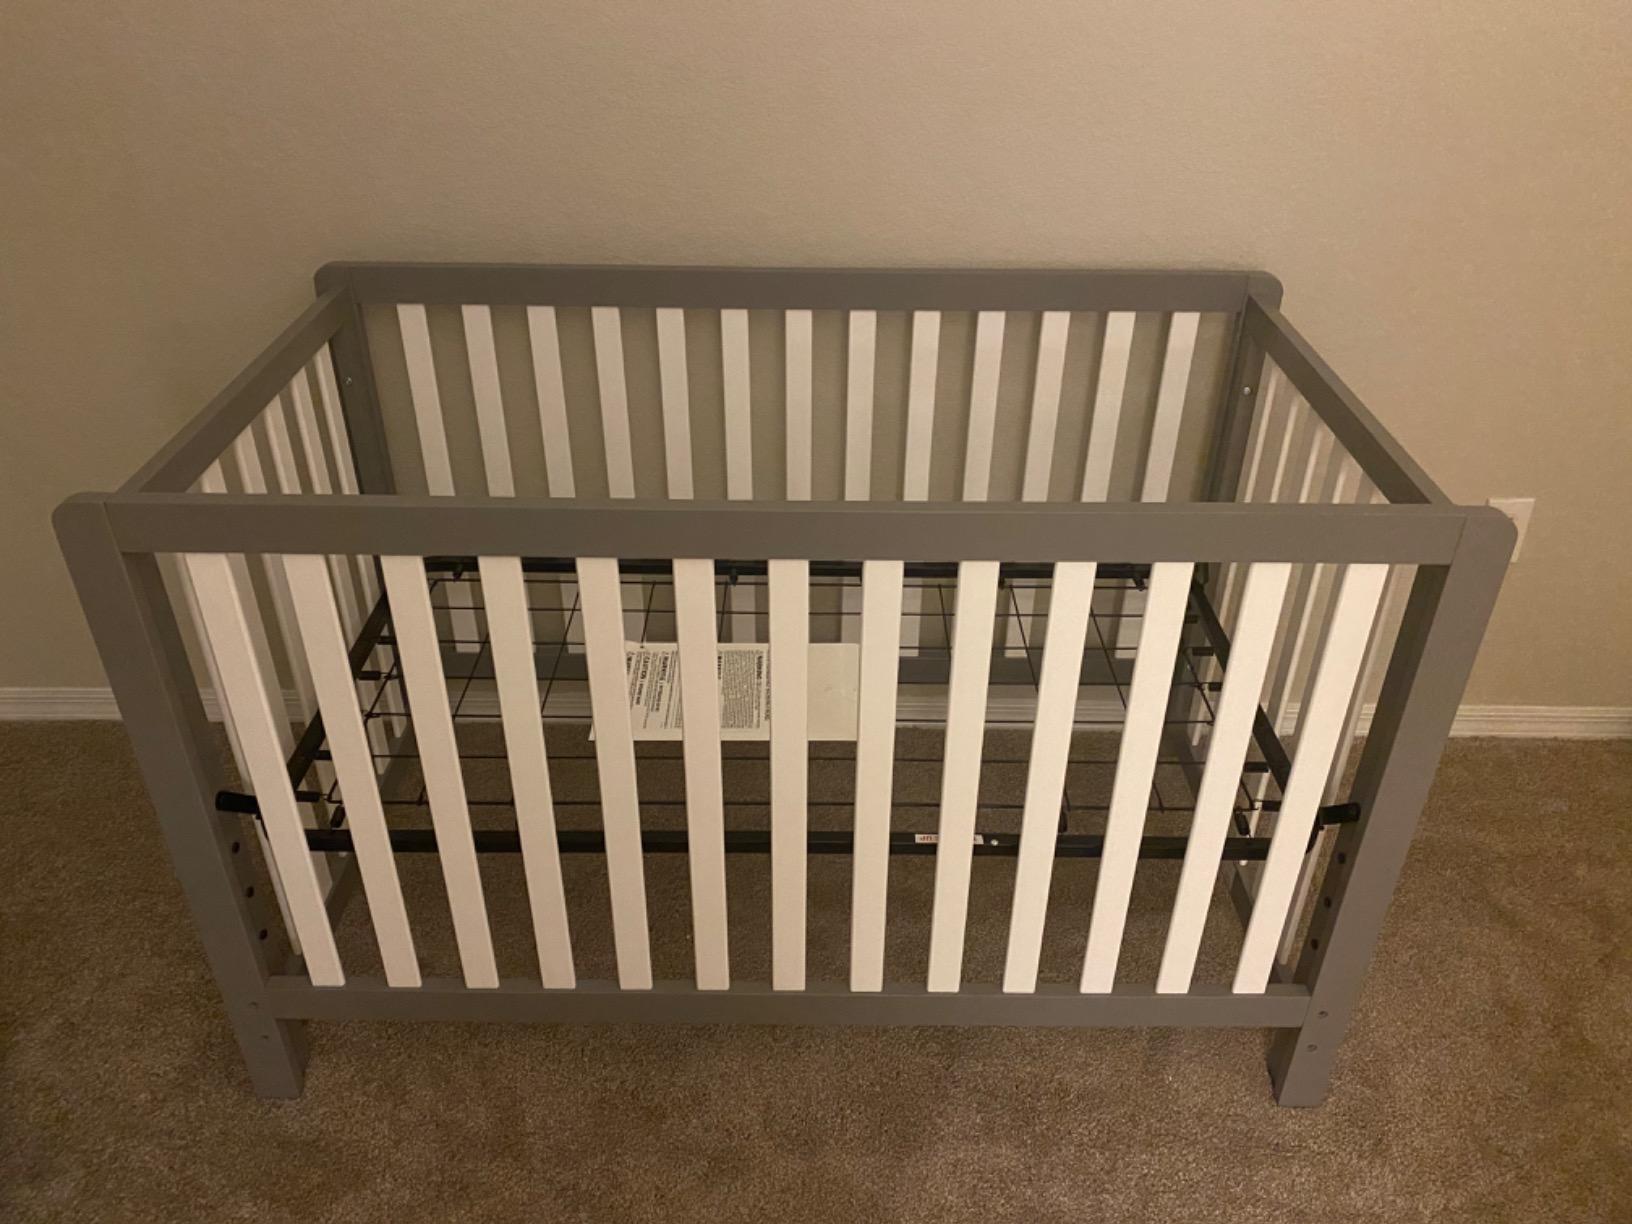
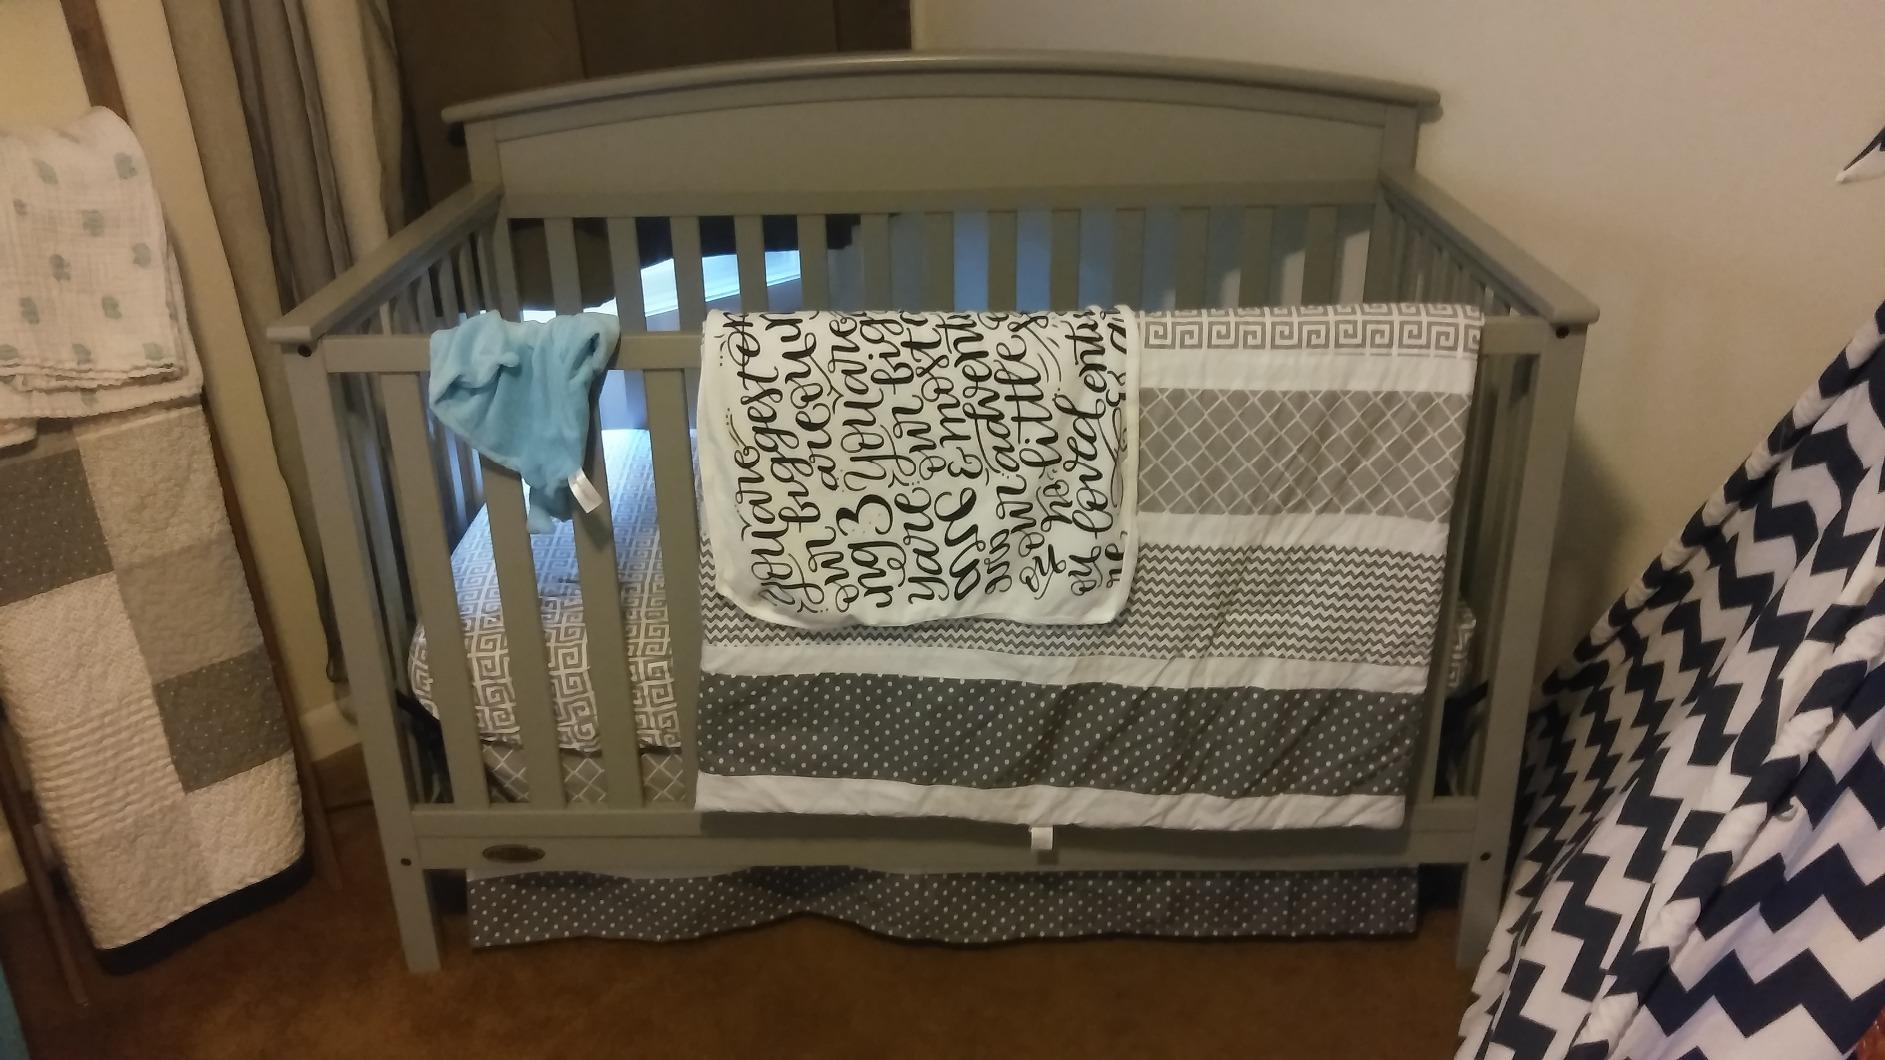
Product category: products_crib
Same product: no